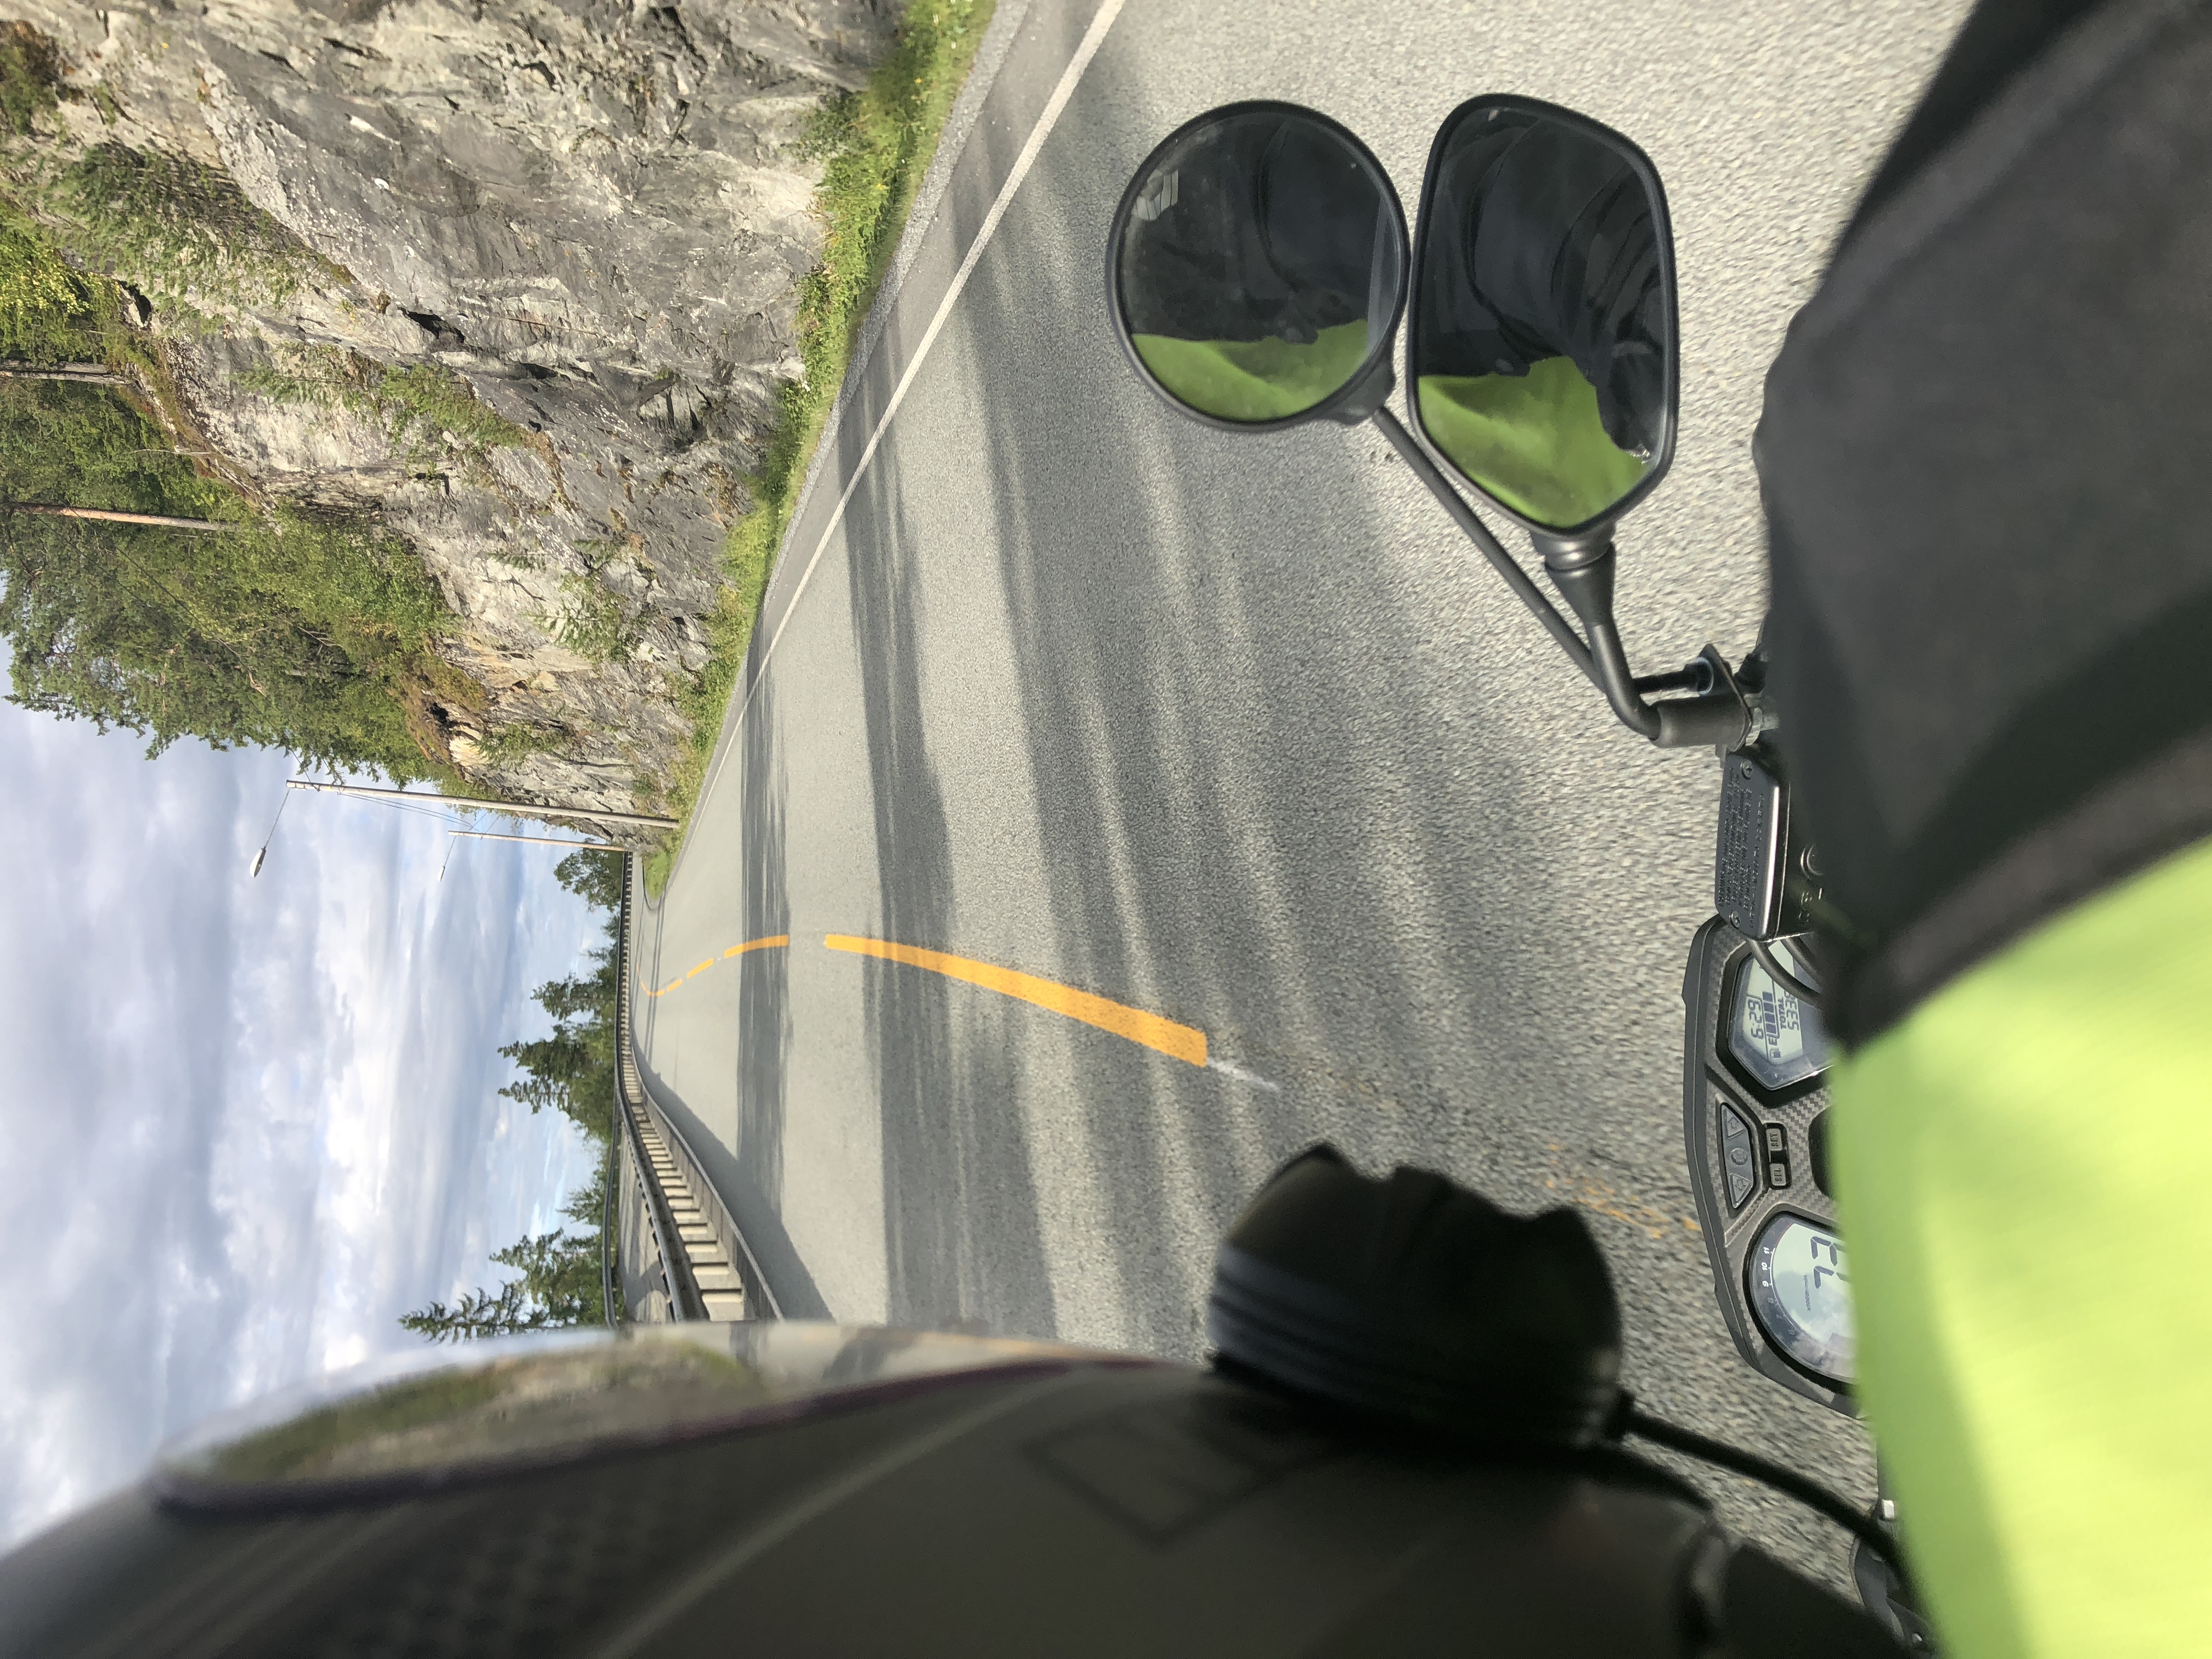
motorbike, motorcycles, rider, motor vehicle, automotive mirror, mode of transport, green, road, rear view mirror, road surface, glass, Automotive side view mirror, asphalt, mirror, windshield, Tints and shades, road trip, automotive window part, windscreen wiper, tar, reflection, synthetic rubber, highway